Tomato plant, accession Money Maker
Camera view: tilt-top (135 deg); turntable rotation: 60 degrees
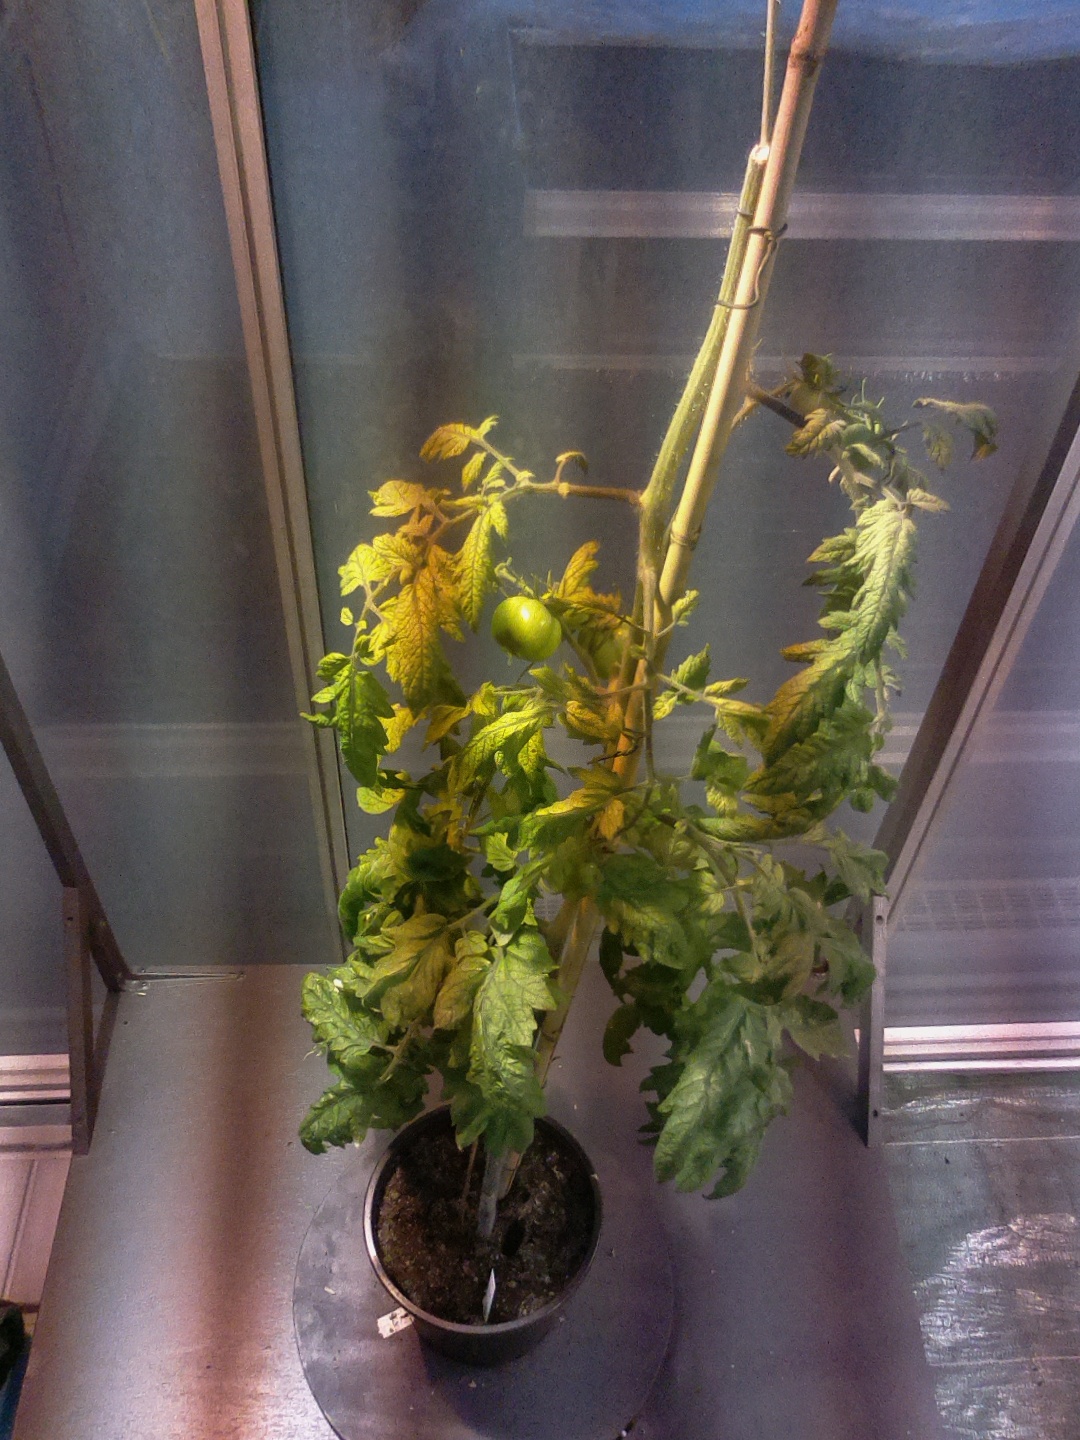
BBCH growth stage 78: 80% -90% of final fruit size